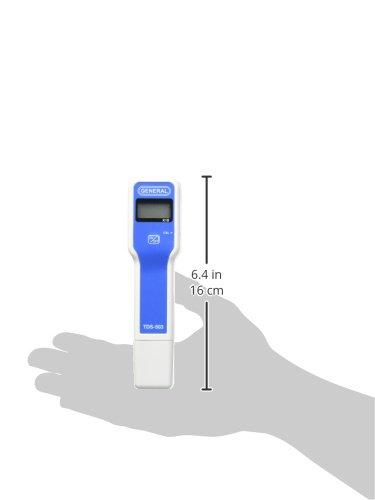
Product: General Tools TDS503 Pocket TDS Meter
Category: Tools & Home Improvement | Electrical | Testers | Multi Testers
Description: Digital display; Small and lightweight; Automatic temperature compensation ATC.
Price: $42.96
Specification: ASIN:B001TOJG6U|ShippingWeight:8.5ounces(Viewshippingratesandpolicies)|DateFirstAvailable:February22,2009